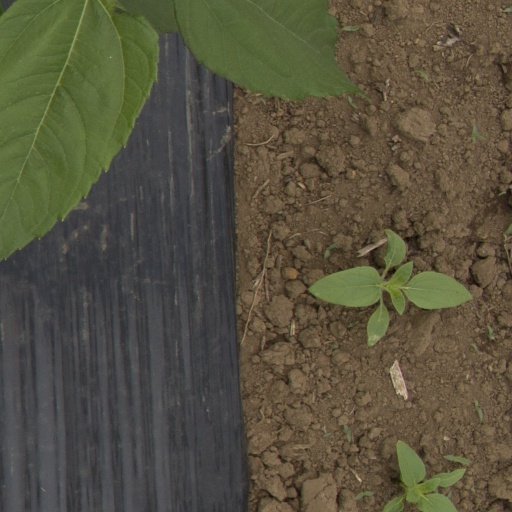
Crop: Jerusalem artichoke